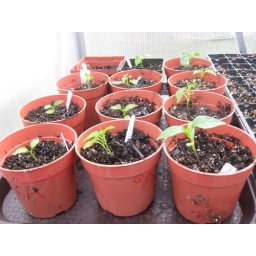
peppers in the green house